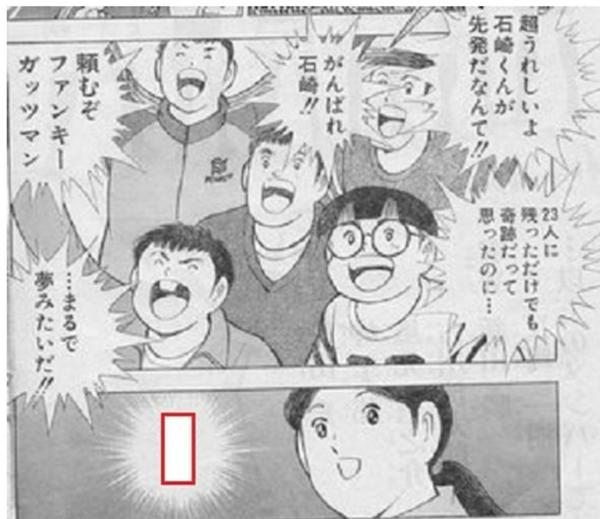
回答: いつの間にかオレ...ポニーテールになってる!